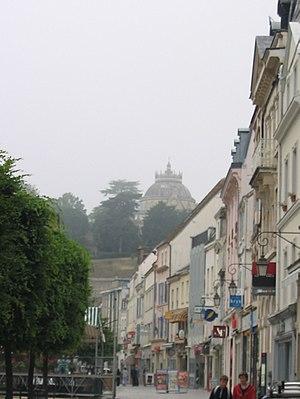
Grand Rue - Maurice Viollette à Dreux (Eure-et-Loir). Au fond, la chapelle Saint-Louis.
Dreux est une commune française située dans le département d'Eure-et-Loir en région Centre-Val de Loire. C’est la deuxième plus grande ville du département par sa population après Chartres.